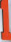
Number: 1